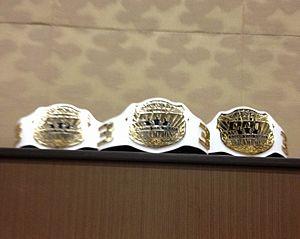
Le KO-D 6-Man Tag Team Championship est un championnat de catch utilisé par la Dramatic Dream Team. Il a été créé en décembre 2012 devenant le cinquième championnat de la fédération.